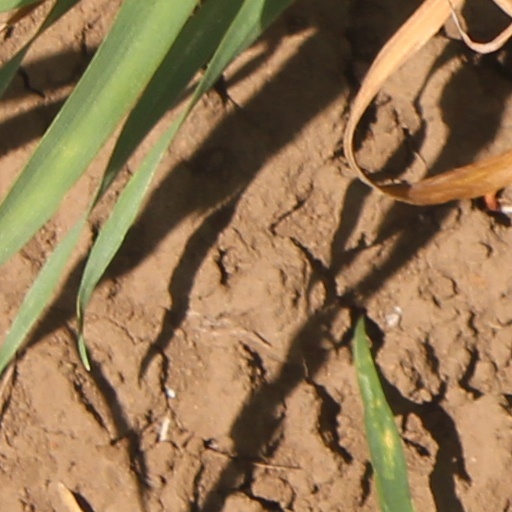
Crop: wheat